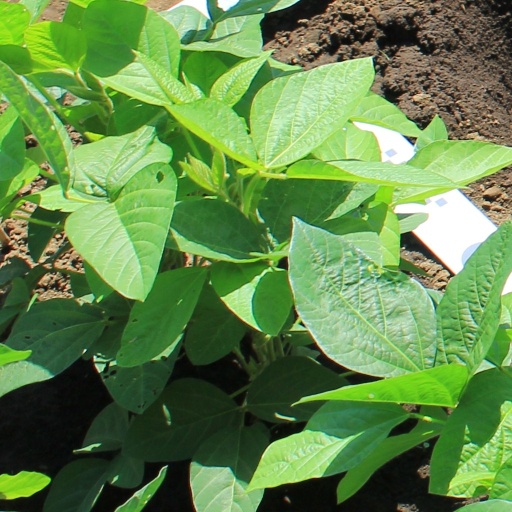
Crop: soybean